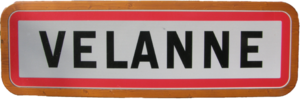
Panneau du village de Velanne
Velanne est une commune rurale de montagne française, située dans le département de l'Isère en région Auvergne-Rhône-Alpes, en France.